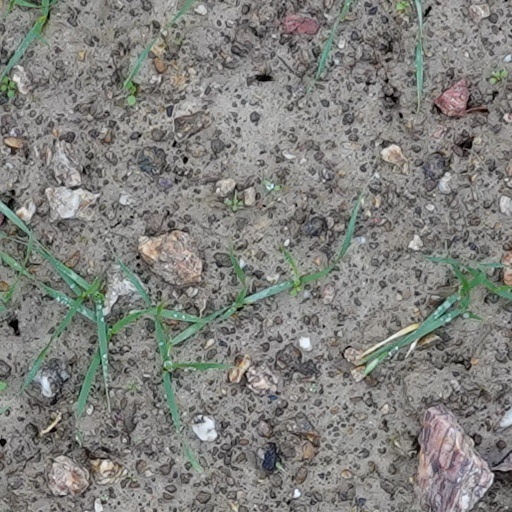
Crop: wheat